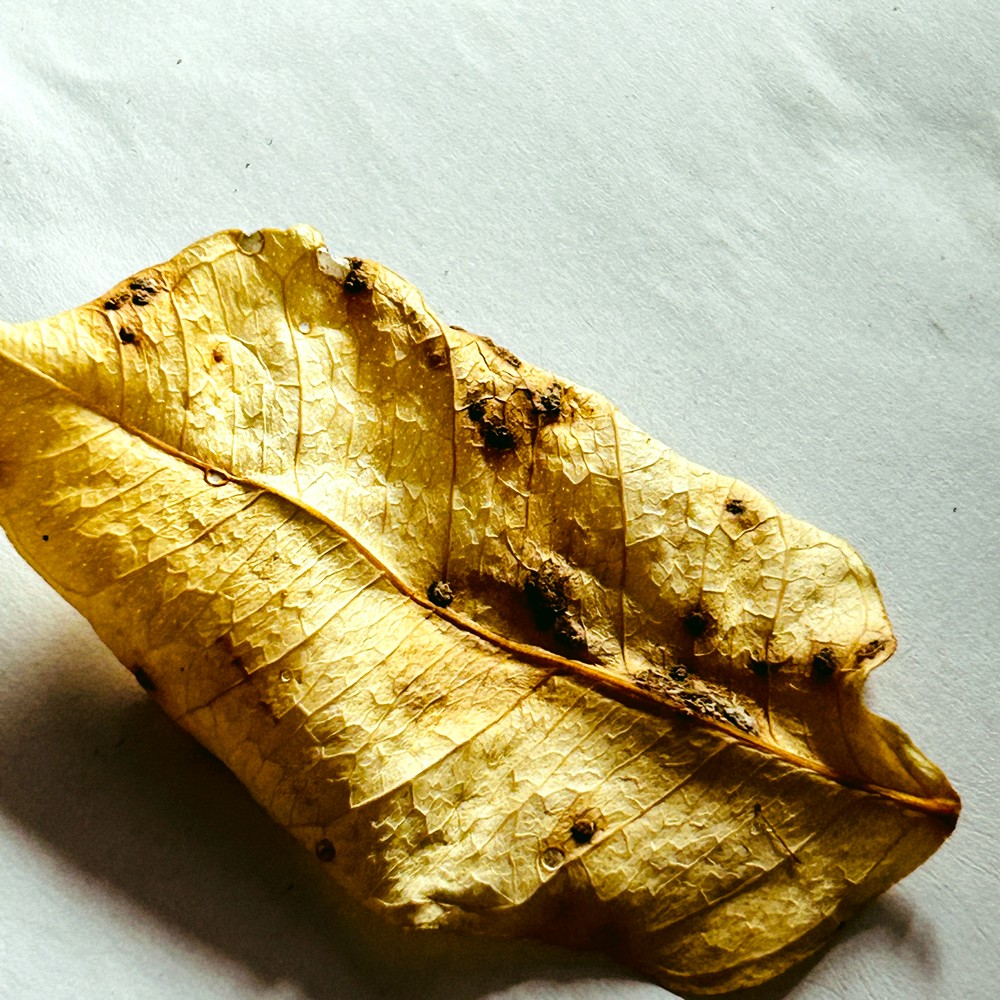
Label: Dry Leaf